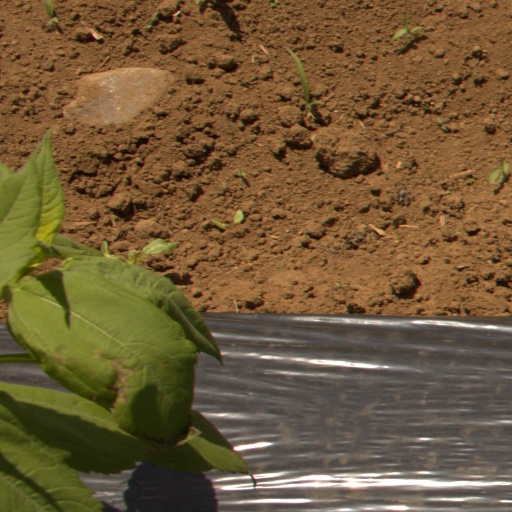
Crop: Jerusalem artichoke